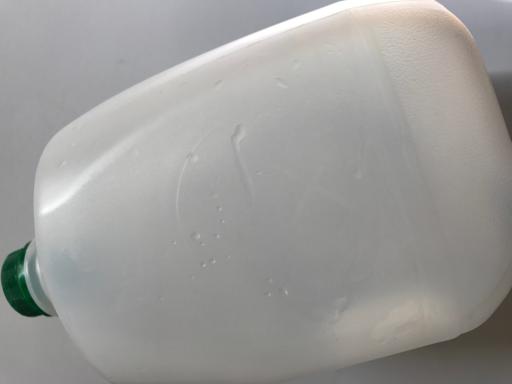
Waste category: plastic